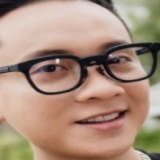
ca sĩ Justatee